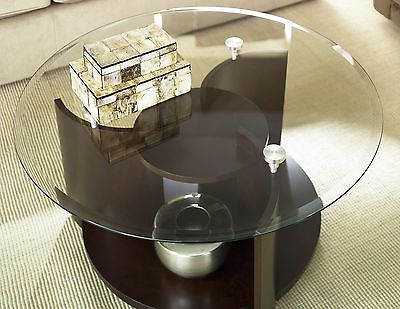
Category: table